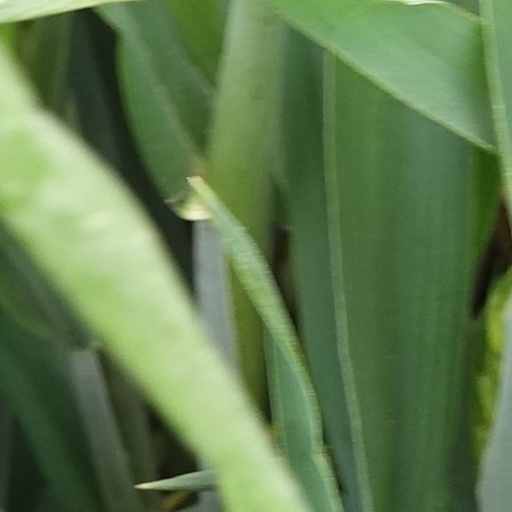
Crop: wheat